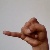
The image shows a hand gesture representing the letter 'J' in Indian Sign Language.